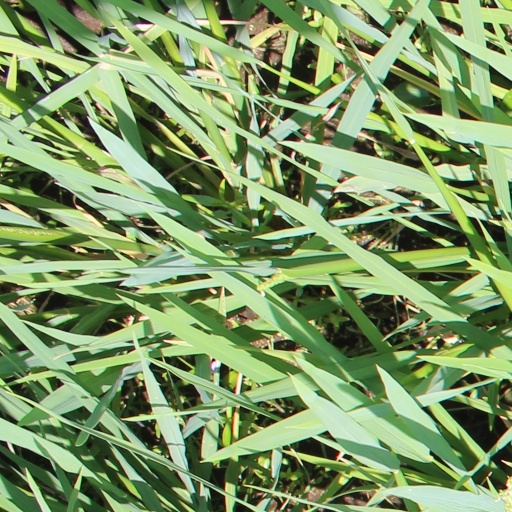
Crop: rice